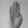
ASL letter: B